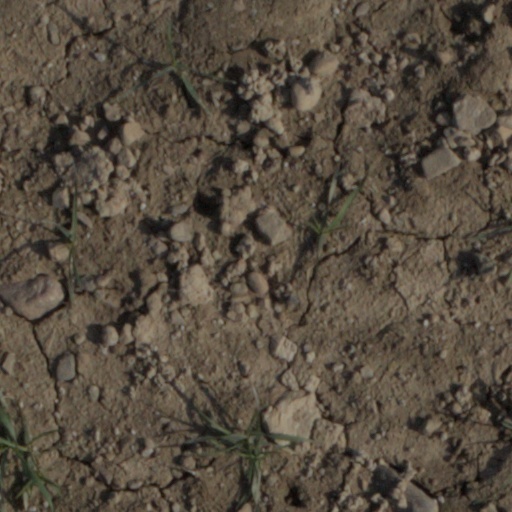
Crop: wheat